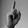
ASL letter: D